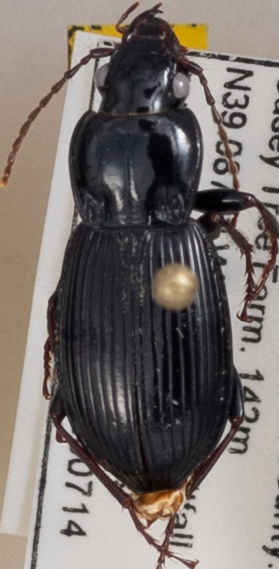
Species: Pterostichus stygicus
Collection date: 2020-07-14
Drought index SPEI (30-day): -1.01
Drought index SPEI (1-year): -0.524
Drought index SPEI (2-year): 1.69